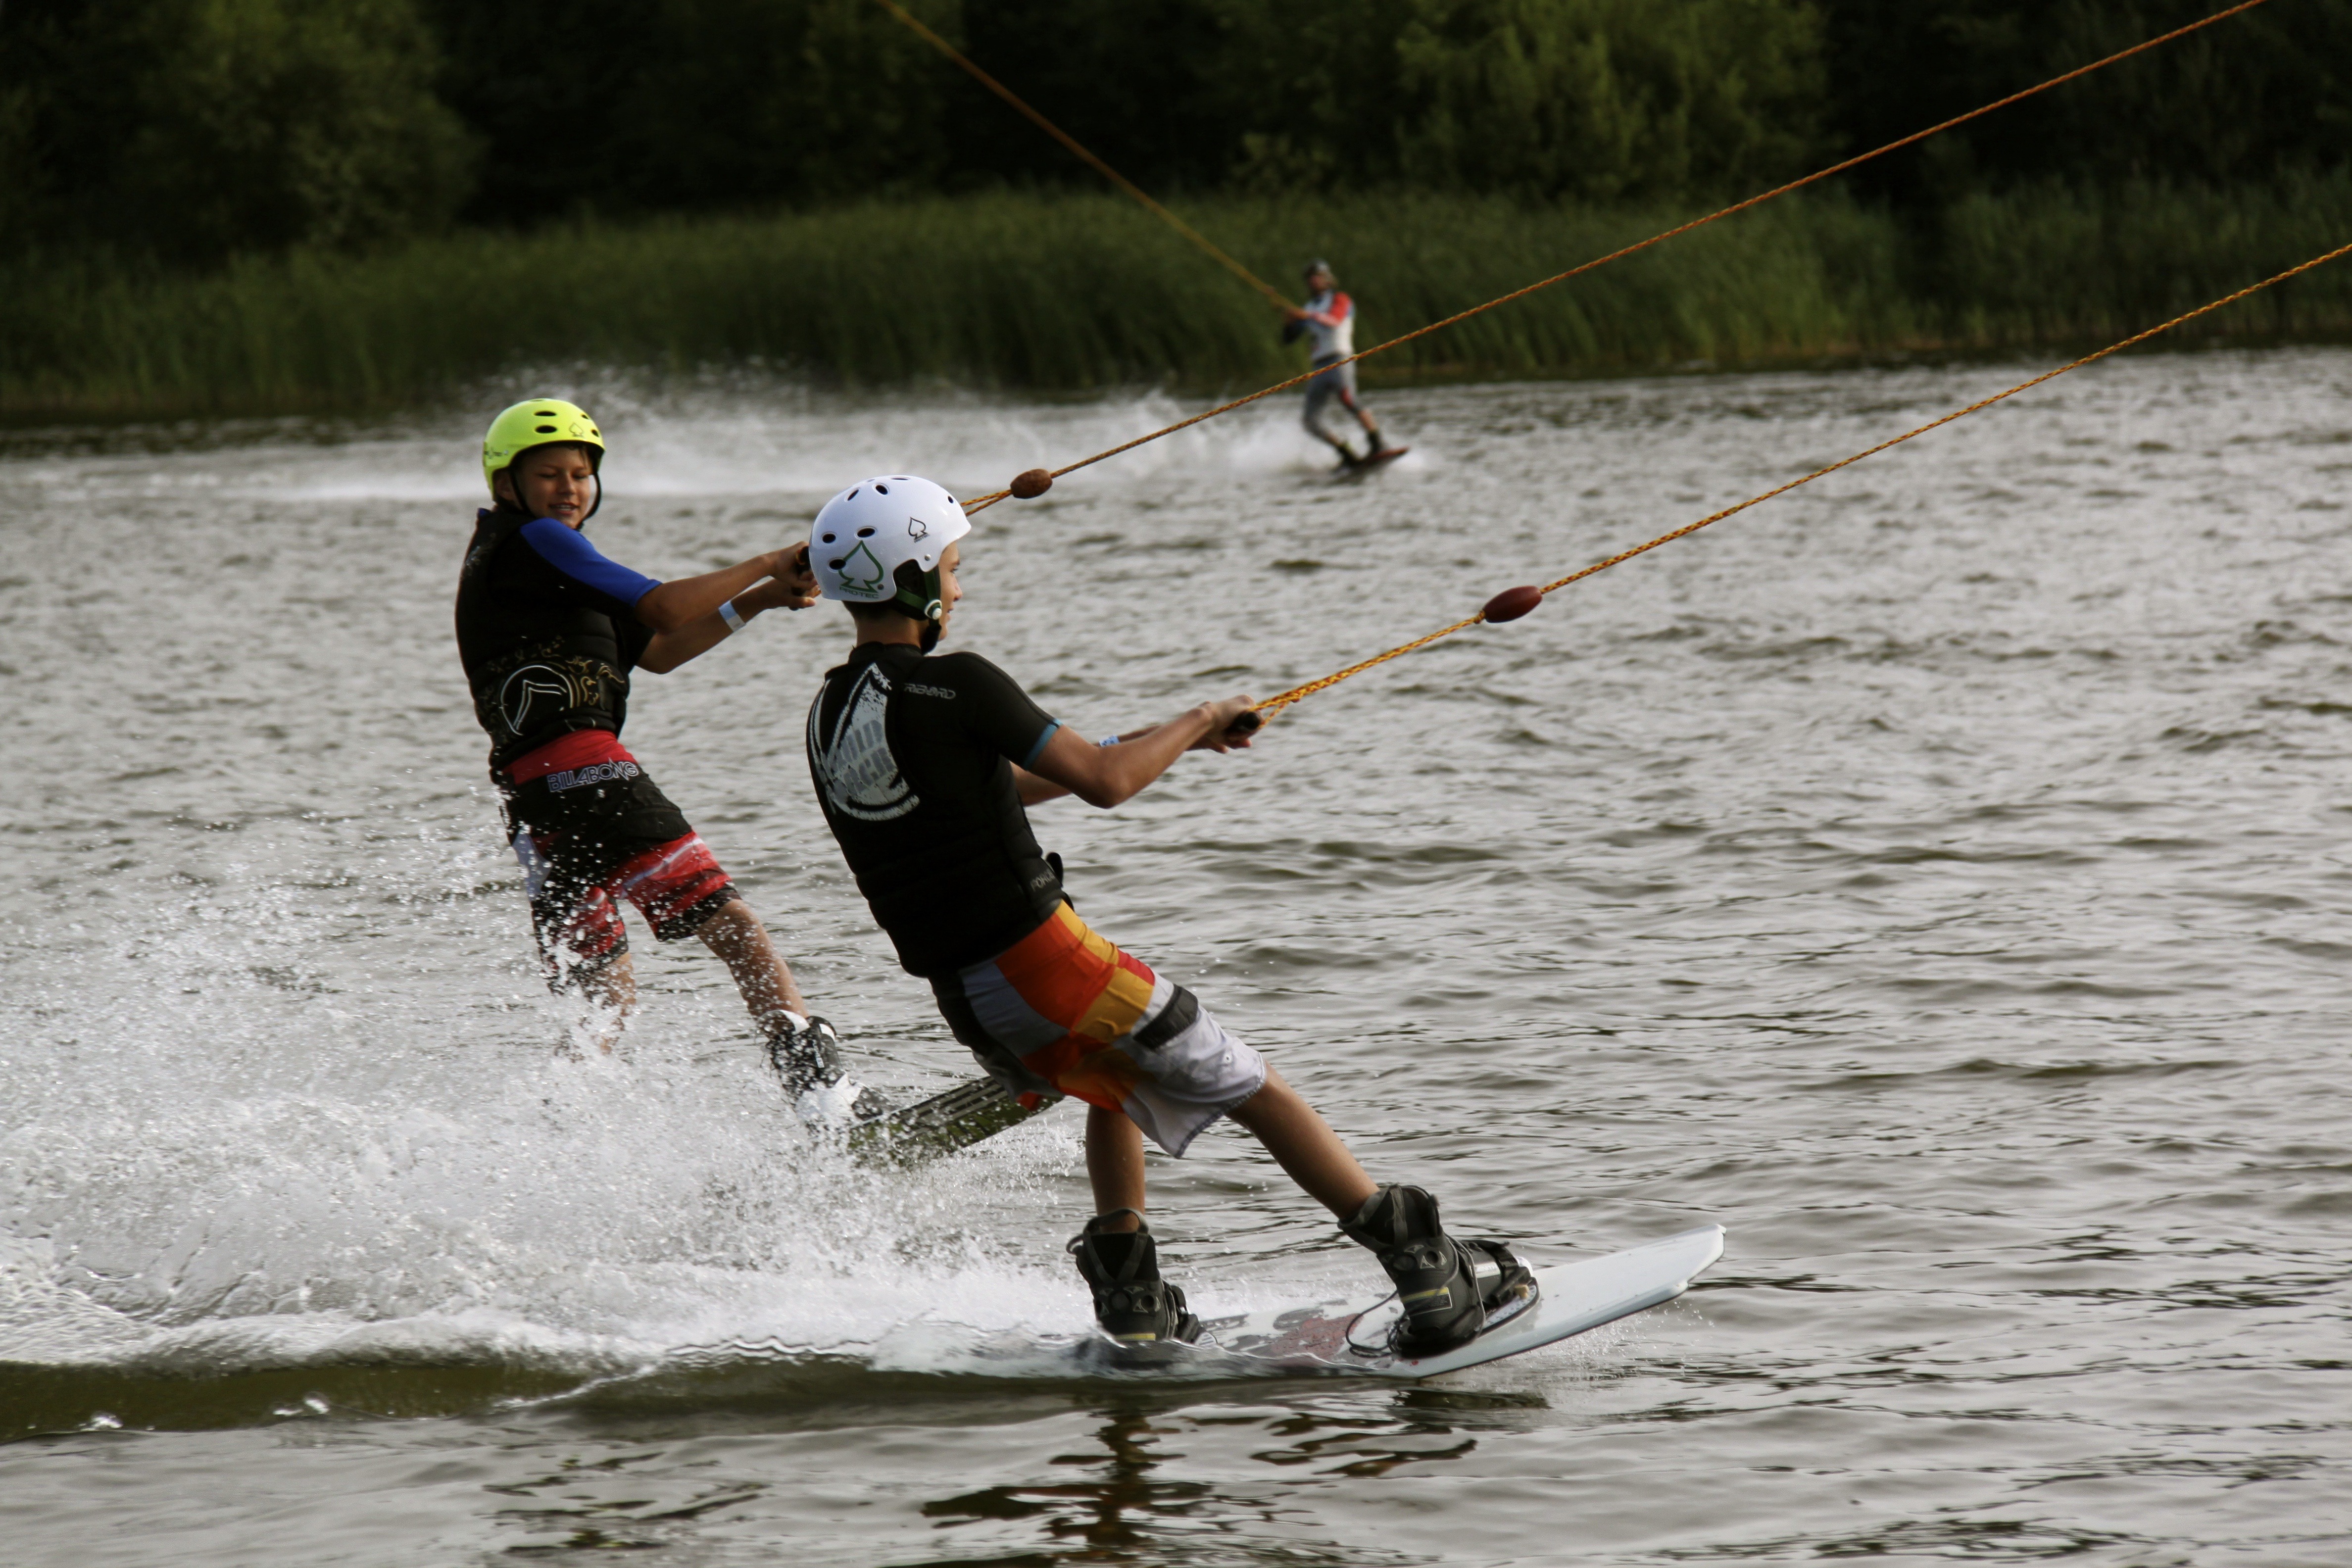
water, wave, lake, adventure, river, recreation, extreme sport, leisure, wakeboarding, race, competition, fun, sports, kitesurfing, hobby, water sports, water sport, ribnitz ut, waterskiing, atmosphere of earth, windsports, boardsport, surface water sports, endurance sports, competition event, towed water sport, boats and boating equipment and supplies, wakesurfing, water skiing, adventure racing, water transportation, amber lake